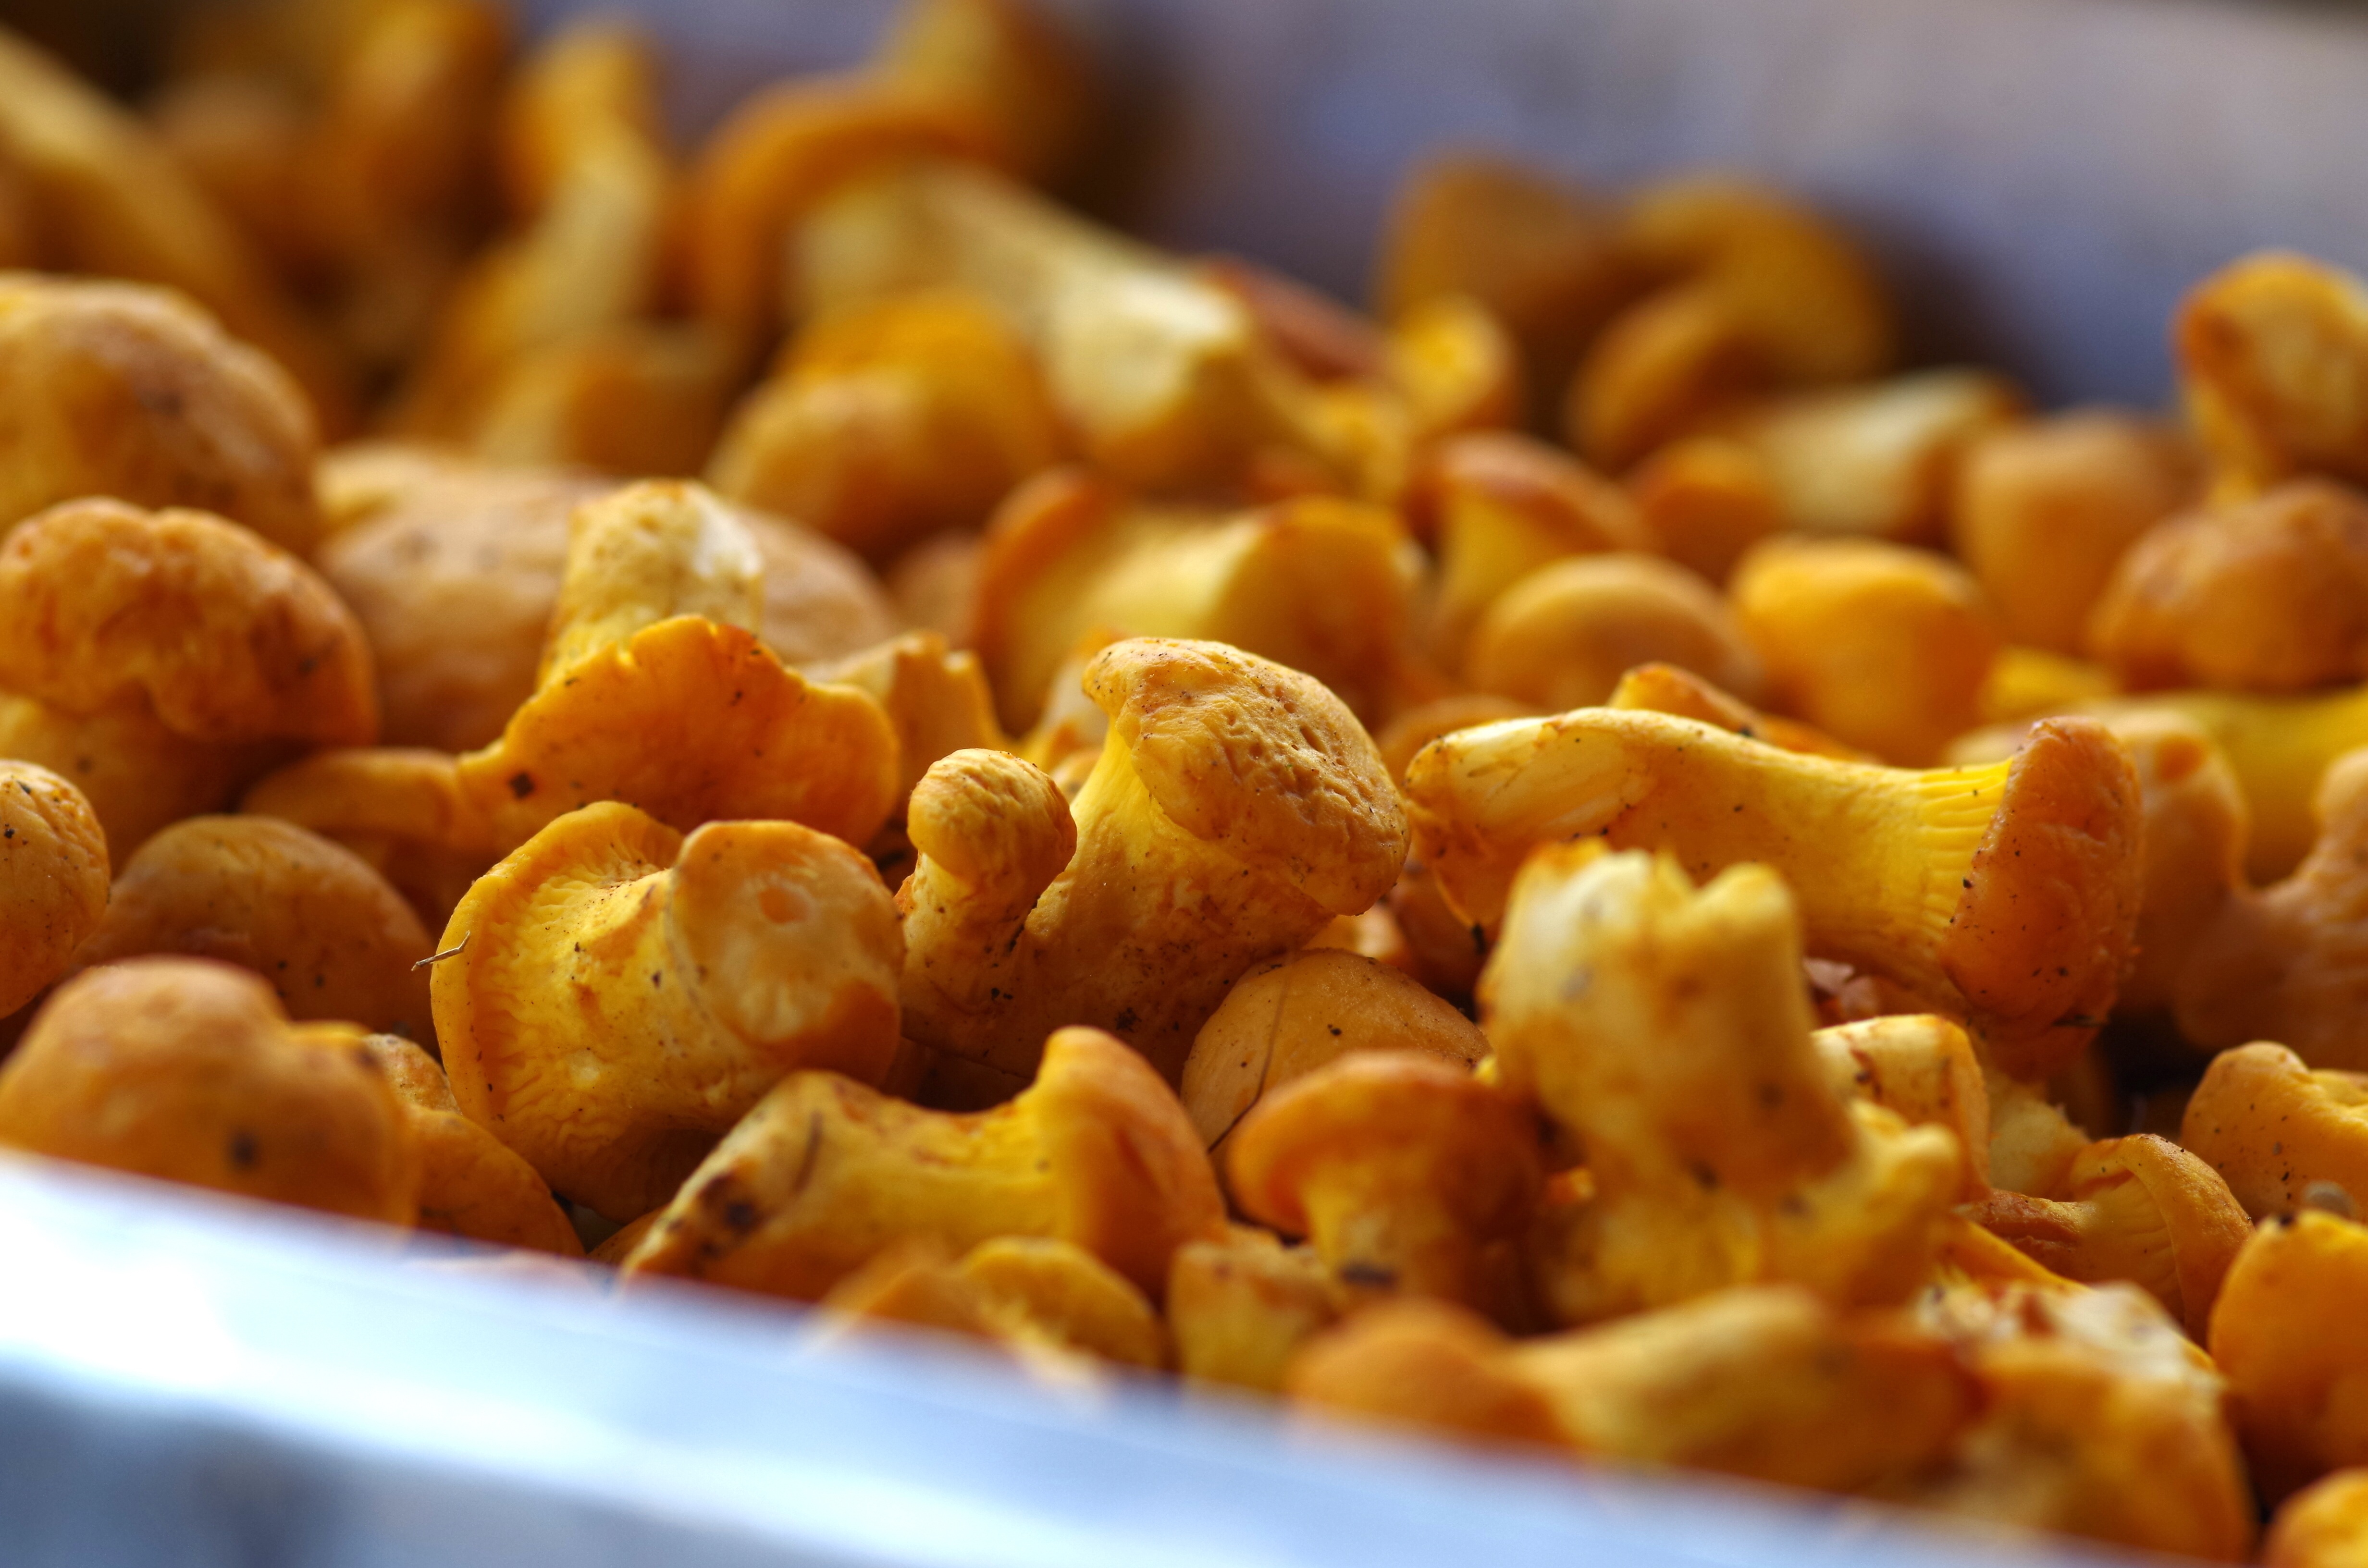
forest, plant, fruit, dish, food, produce, cuisine, mushrooms, vegetarian food, edible, mushroom picking, delicacy, flowering plant, chanterelles, eierschwammerl, land plant, snack food